Götz von Berlichingen (Goethe)

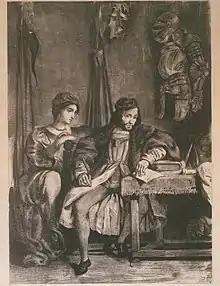
Scene from Goethe's 'Götz' (Götz von Berlichingen Writing his Memoirs. 1836–63, by Eugène Delacroix, The Metropolitan Museum of Art

The first version of the drama included a quote that gained fame fast. In the third act, Götz is under siege by the Imperial Army in his castle at Jagsthausen. The captain of the army asked him to surrender; from a window, he gives his answer: